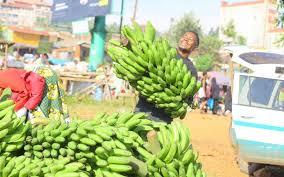
Mwanaume huyu ameshikilia mgomba wa ndizi ambao anaelekeza kwenye gari ambalo limefunguliwa mlango. Mwanamke mmoja ameinama akiangalia ndizi zingine.